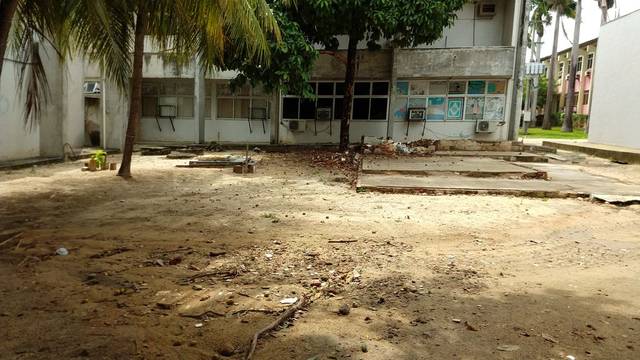
Region: Brazil
Coordinates: -3.746, -38.574